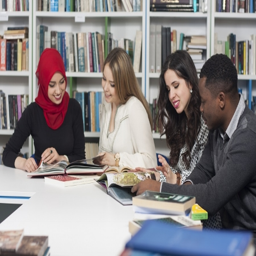
the number of international students studying has grown from 500,000 to over a million !